Longhorsley

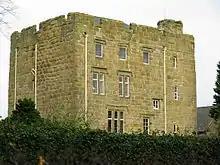
Horsley Tower

Linden Hall was built in 1812 for Charles William Bigge, a member of one of Northumberland's most notable merchant and banking families. He had acquired the estate from the Earl of Carlisle, whose family had held it since the time of Henry I. His close friend, Sir Charles Monck, designed the mansion, which consisted of six large rooms on each floor, a sweeping staircase with a domed lantern above, and a basement in the main hall. In addition there were kitchens, servants' quarters, a schoolroom, a brew house, a slaughterhouse and stables. In 1861 it passed from the Bigge family into the hands of the Ames, who held it until 1904, when they moved to Ghyllheugh, their Victorian baronial-style house nearby. Linden Hall then passed to the Adamson family, until 1963. The Hall was purchased in 1978 from John Liddell and opened as a first class hotel three years later.